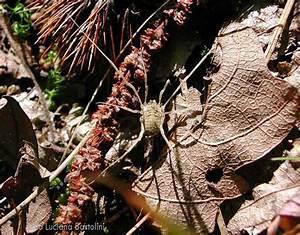
spider